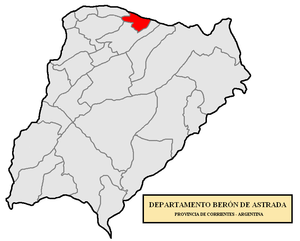
Le département de Berón de Astrada est une des 25 subdivisions de la province de Corrientes, en Argentine. Son chef-lieu est la ville de Berón de Astrada.